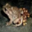
Label: frog